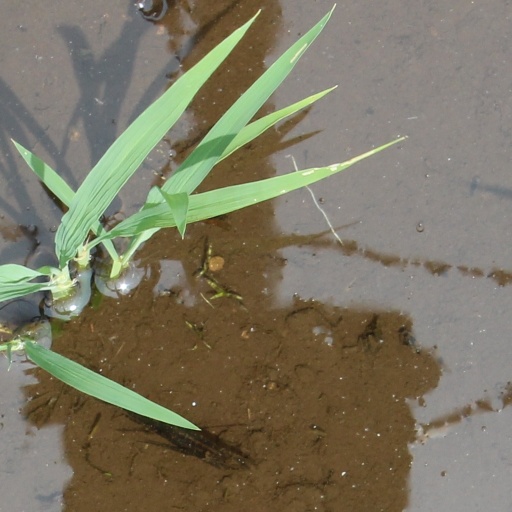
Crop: rice